Christy Ring

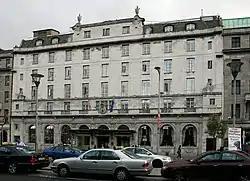
The Gresham Hotel was the scene of an assault on Ring after the 1953 All-Ireland final.

Cork and Tipperary renewed their rivalry in 1953, when a record crowd of over 38,000 saw them contest the final of the league. Paddy Barry and Jimmy Lynam gave Cork a comfortable lead after scoring two goals as Tipperary missed several scoring chances. Paddy Kennedy responded with two goals at the end to narrow Cork's margin of victory to 2–10 to 2–7. It was Ring's fourth league medal overall. For the subsequent championship campaign, county champions Avondhu had the right to the captaincy of the Cork team. In an unprecedented but popular move, the North Cork division named Ring as captain. Having already met in the league decider, Cork and Tipperary qualified to meet in the Munster final as well. In one of the greatest games of his career, Ring had the sliotar in the Tipperary net from a 25-yards free after just a minute of play. He added eight further points, while also making a remarkable goal-line save to secure a 3–10 to 1–11 victory. For the second time in his career as captain, Ring collected the Munster Cup while he also won his seventh Munster medal. This victory qualified Cork for the All-Ireland final, however, between the two deciders Ring's mother died. Her death had such a devastating effect on him that it seemed likely that he would miss the All-Ireland final. After much agonising and encouragement from family members, Ring rejoined the Cork team for training and was at left wing-forward for the game against Galway. After a slow start, which allowed Galway take an early lead, Cork regrouped and were 2–1 to 0–3 ahead at half-time after goals from Josie Hartnett and Ring. Galway remained close to Cork throughout the second half, however, a third goal from Tom O'Sullivan put the result beyond doubt and secured a 3–3 to 0–8 victory for Cork. As captain, Ring collected the Liam MacCarthy Cup for the second time in his career, while he also won a record seventh All-Ireland medal. In spite of victory, the game remained controversial over the alleged hitting of Galway captain Mickey Burke by Ring during the second half. There were ugly scenes at the post-match reception at the Gresham Hotel when an unknown Galway player struck Ring in retaliation as he was leaving the ballroom. To compound matters, both sets of players were staying in Barry's Hotel. At breakfast the following morning Ring was punched in the face by another Galway player who then made a quick escape. Several more Galway players gathered across the road from the hotel and more fighting was expected, however, they were dispersed and Cork left Dublin for their homecoming celebrations. At the end of the year Ring once again finished runner-up in the "Gaelic Sportsman" Sportsman of the Year.